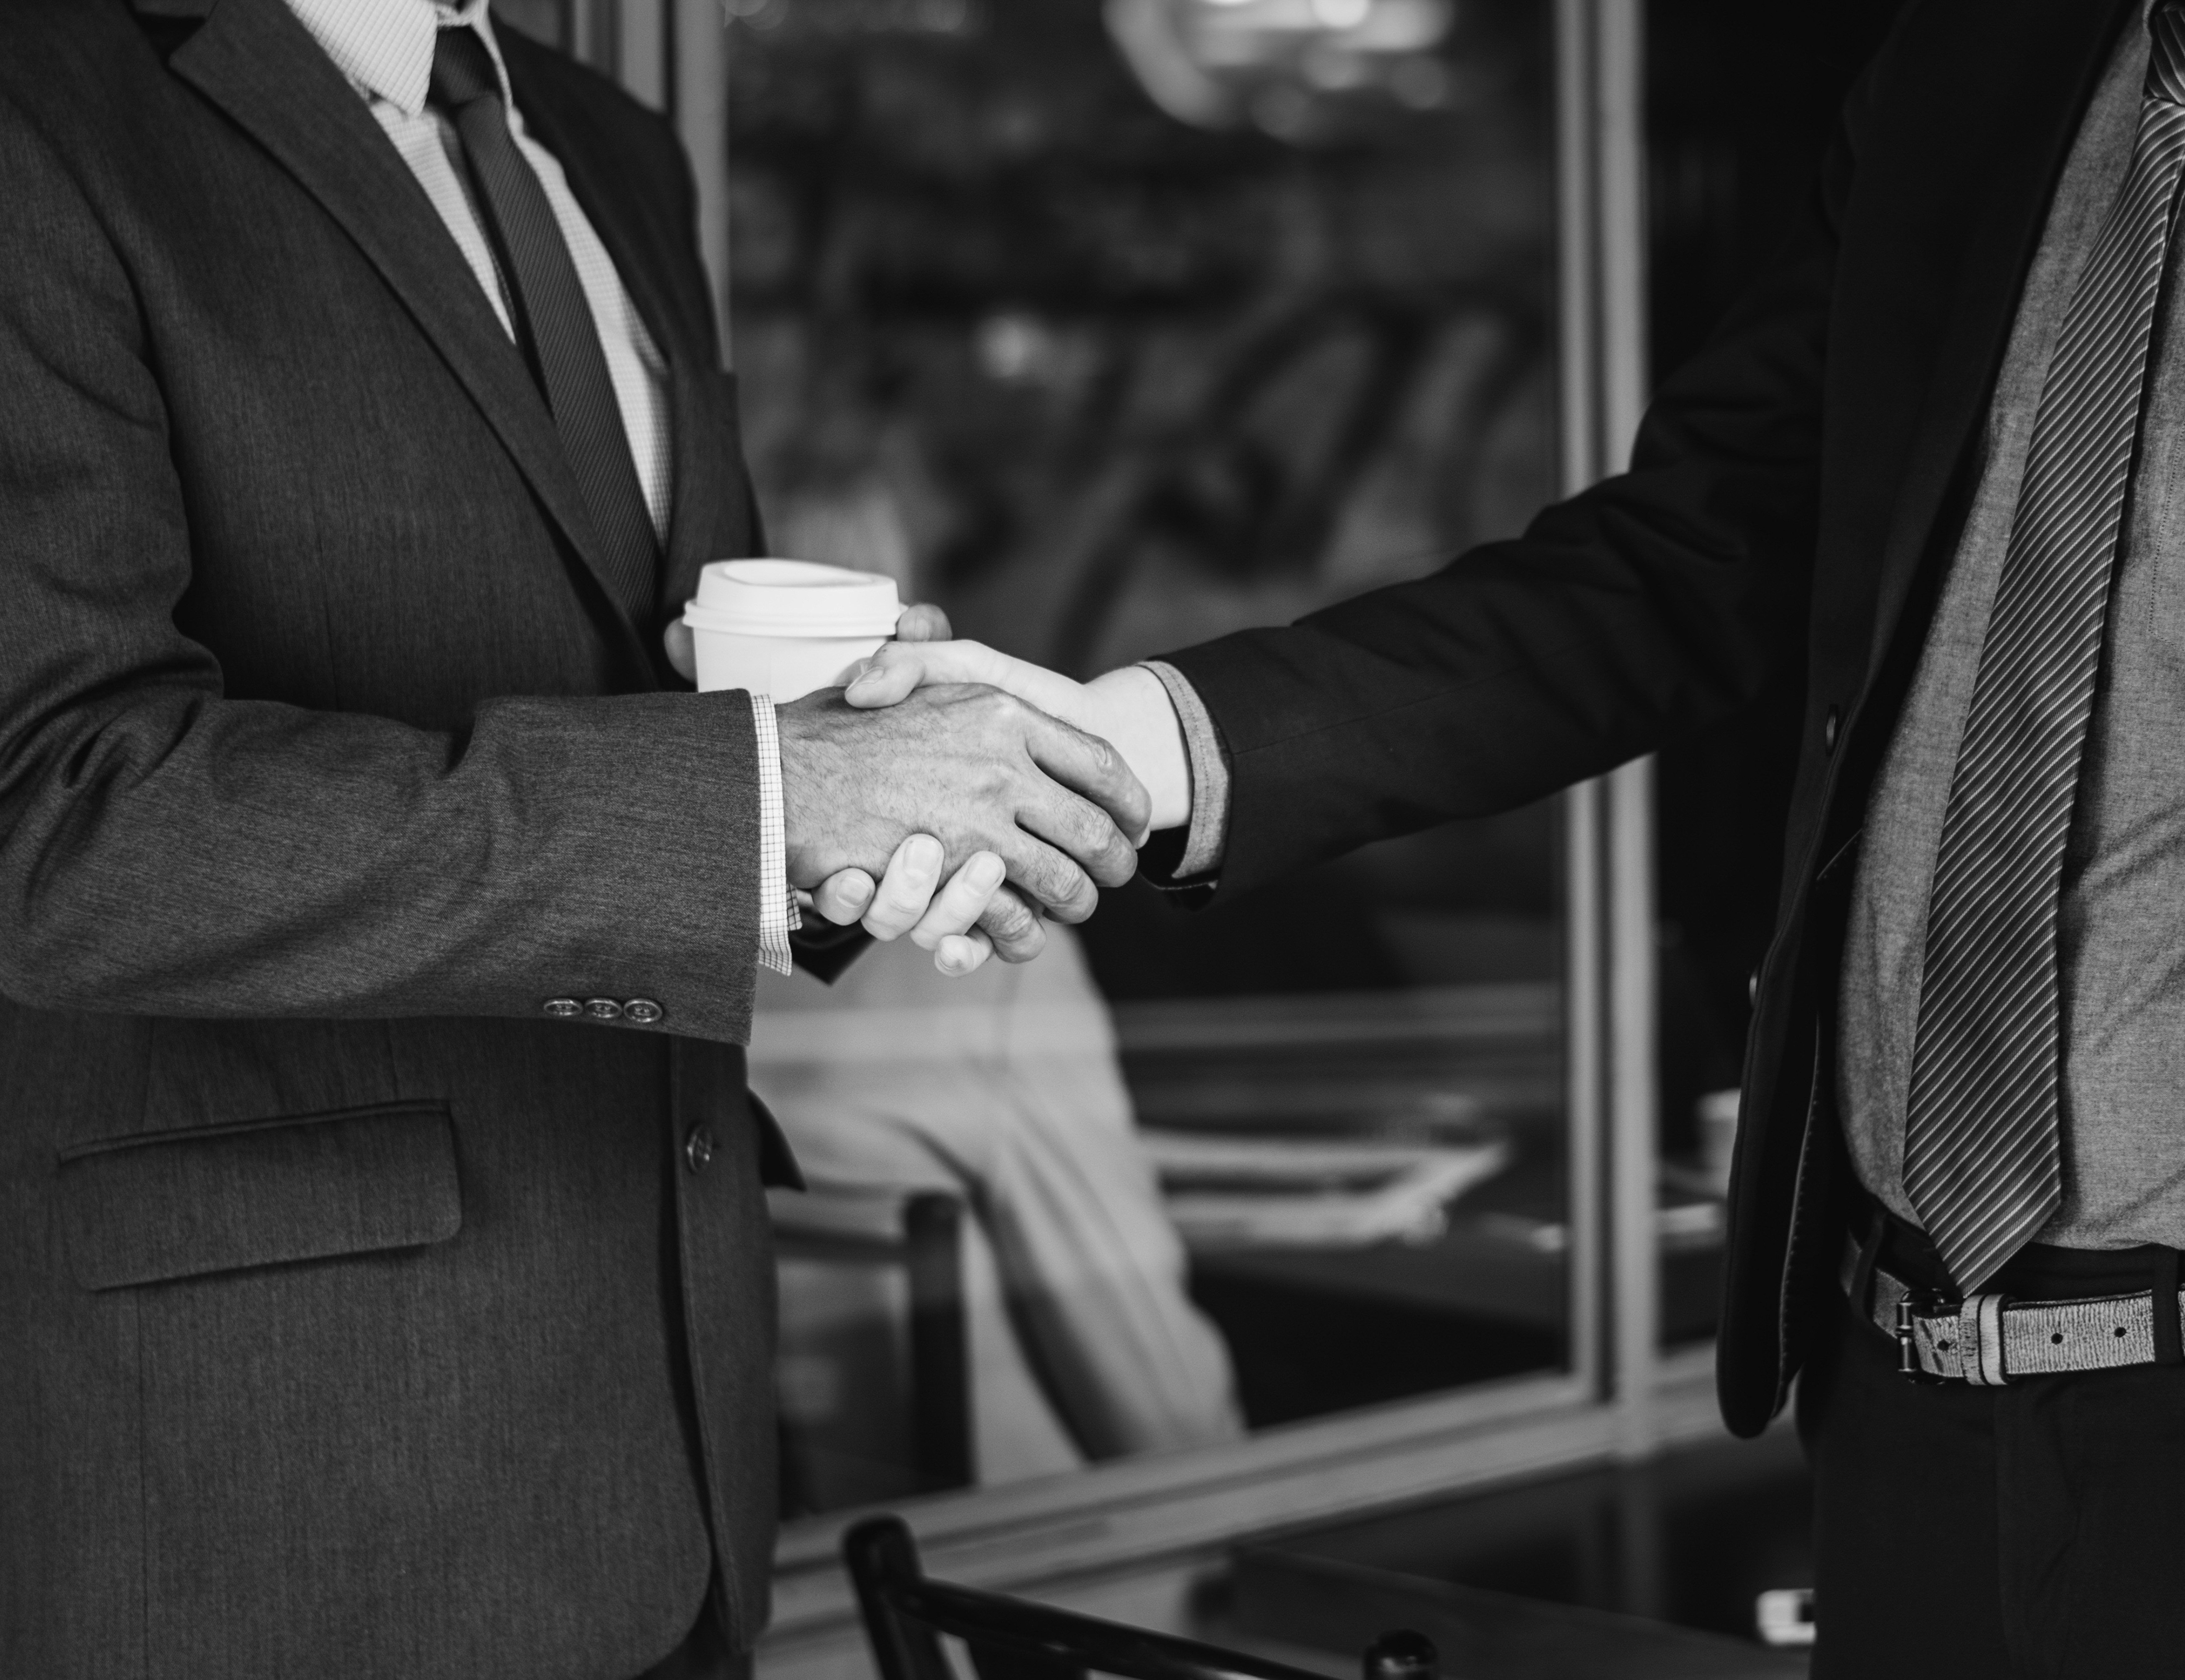
accomplished, achievement, agreed, agreement, american, black and white, business, business agreement, business deal, caucasian, collaboration, colleague, communication, congratulating, cooperation, deal, gesture, grayscale, greeting, hands, handshake, help, helping hands, man, meeting, partners, partnership, people, power, professional, promise, shaking hands, success, suit, support, team, team building, teamwork, togetherness, trust, unity, white, black, photograph, gentleman, photography, monochrome photography, automotive design, monochrome, formal wear, car, conversation, film noir